2017 WTA Finals

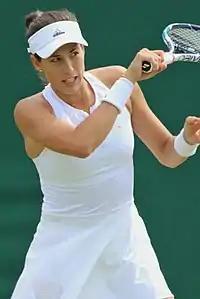
Muguruza won her second slam at Wimbledon.

Garbiñe Muguruza began her season in Brisbane, where she retired in the semifinals. She recovered from this injury to reach the quarterfinals at the Australian Open, losing to CoCo Vandeweghe in straight sets. She had early exits in the Middle East before making the quarterfinals in Indian Wells and the fourth round in Miami, falling to Karolína Plíšková and retiring against Caroline Wozniacki respectively.